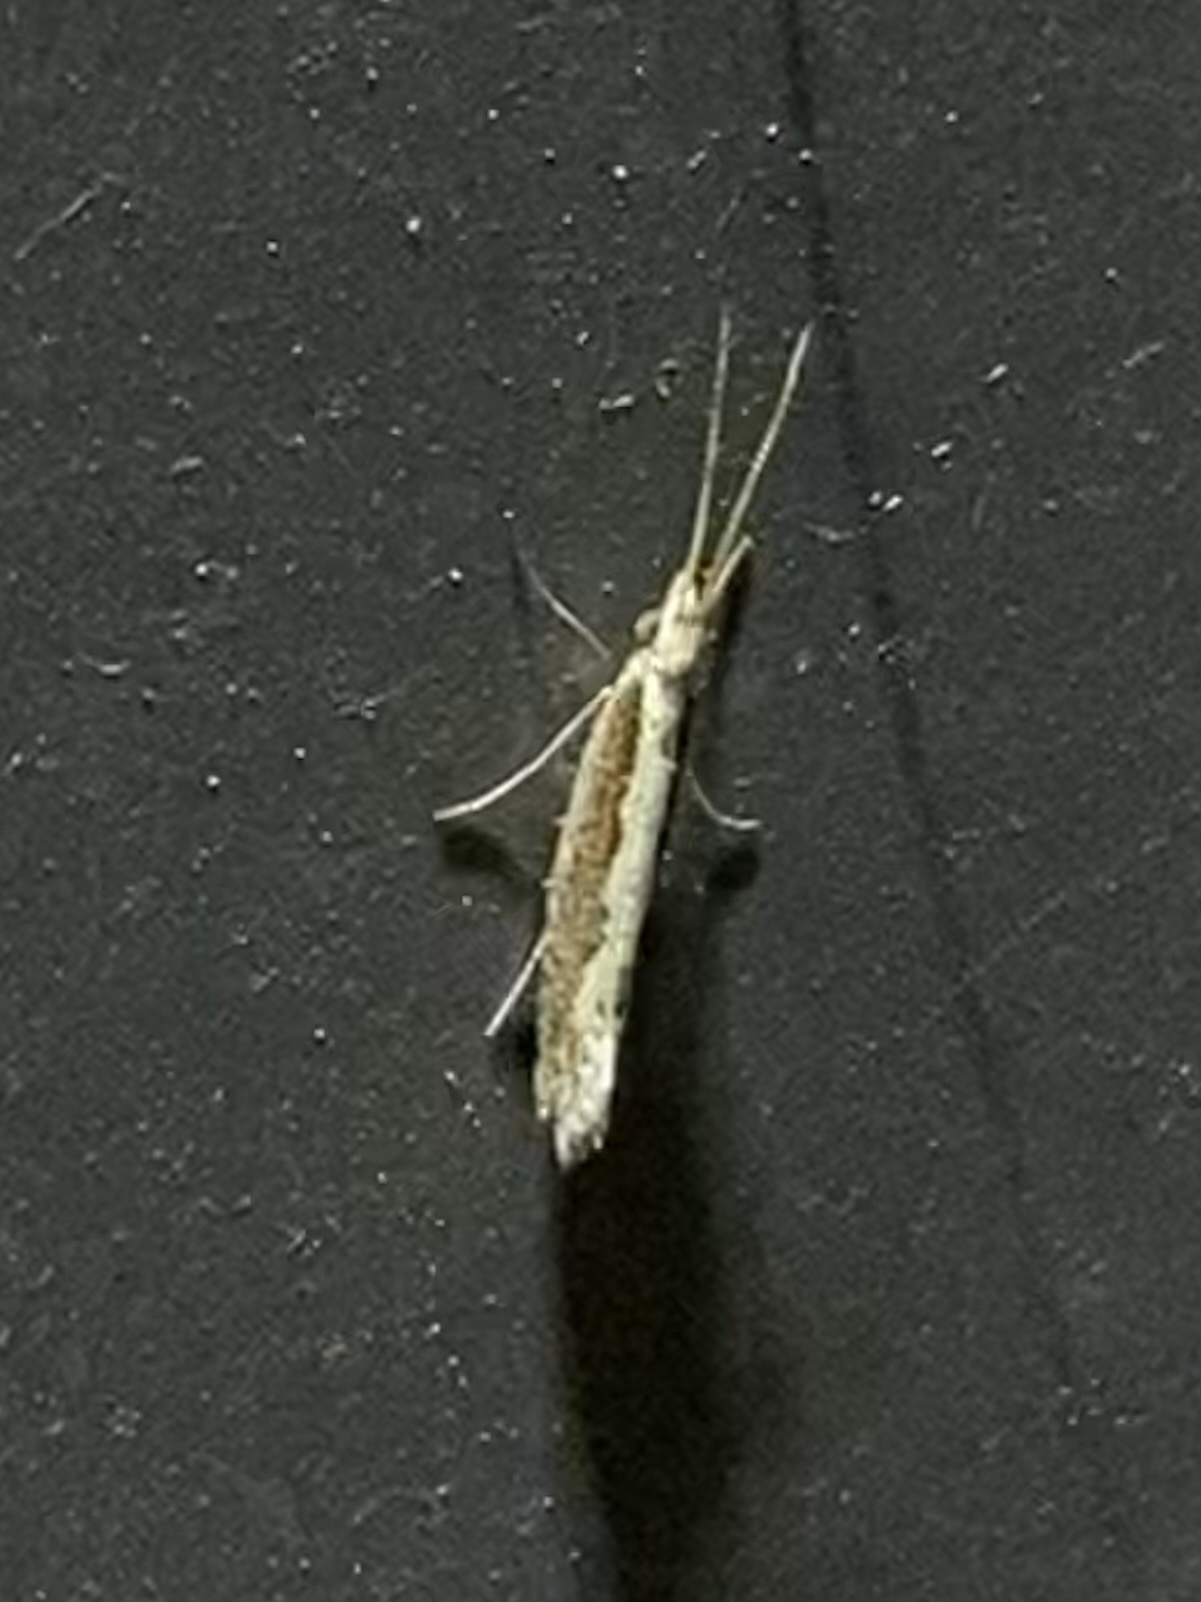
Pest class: diamondback_moth